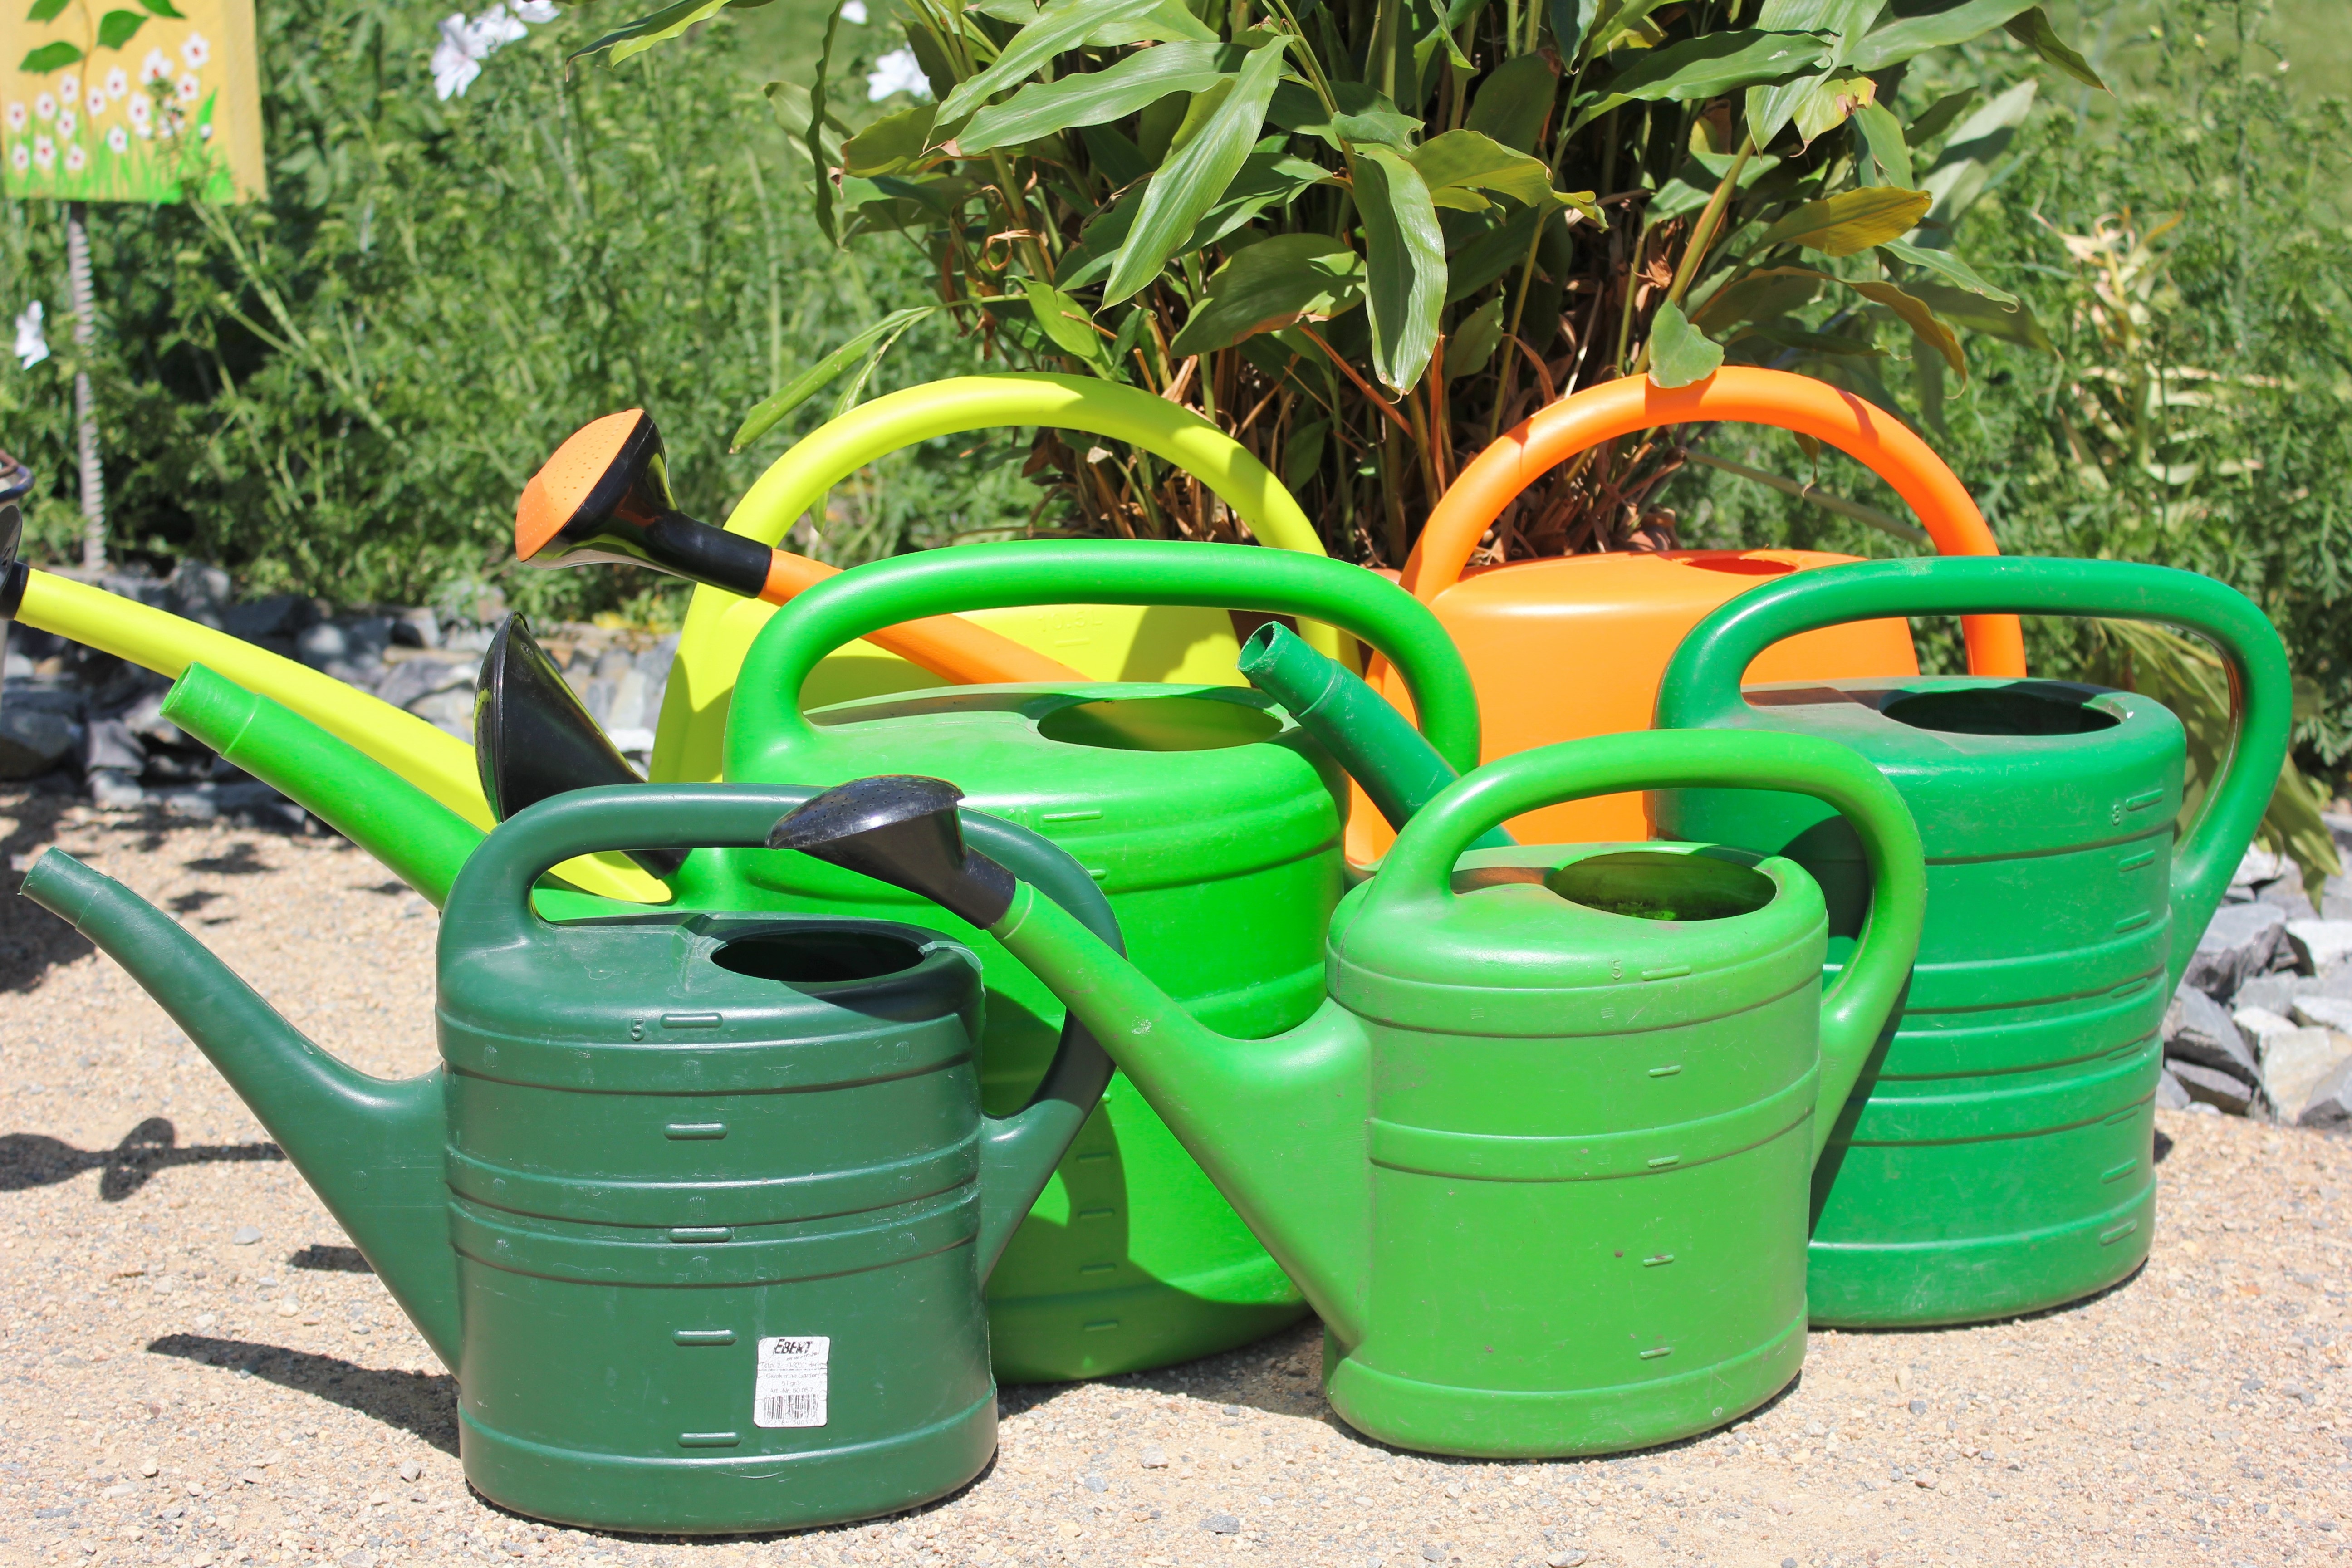
water, grass, lawn, summer, green, soil, garden, gardening, flowerpot, watering cans, watering can, man made object, water flowers